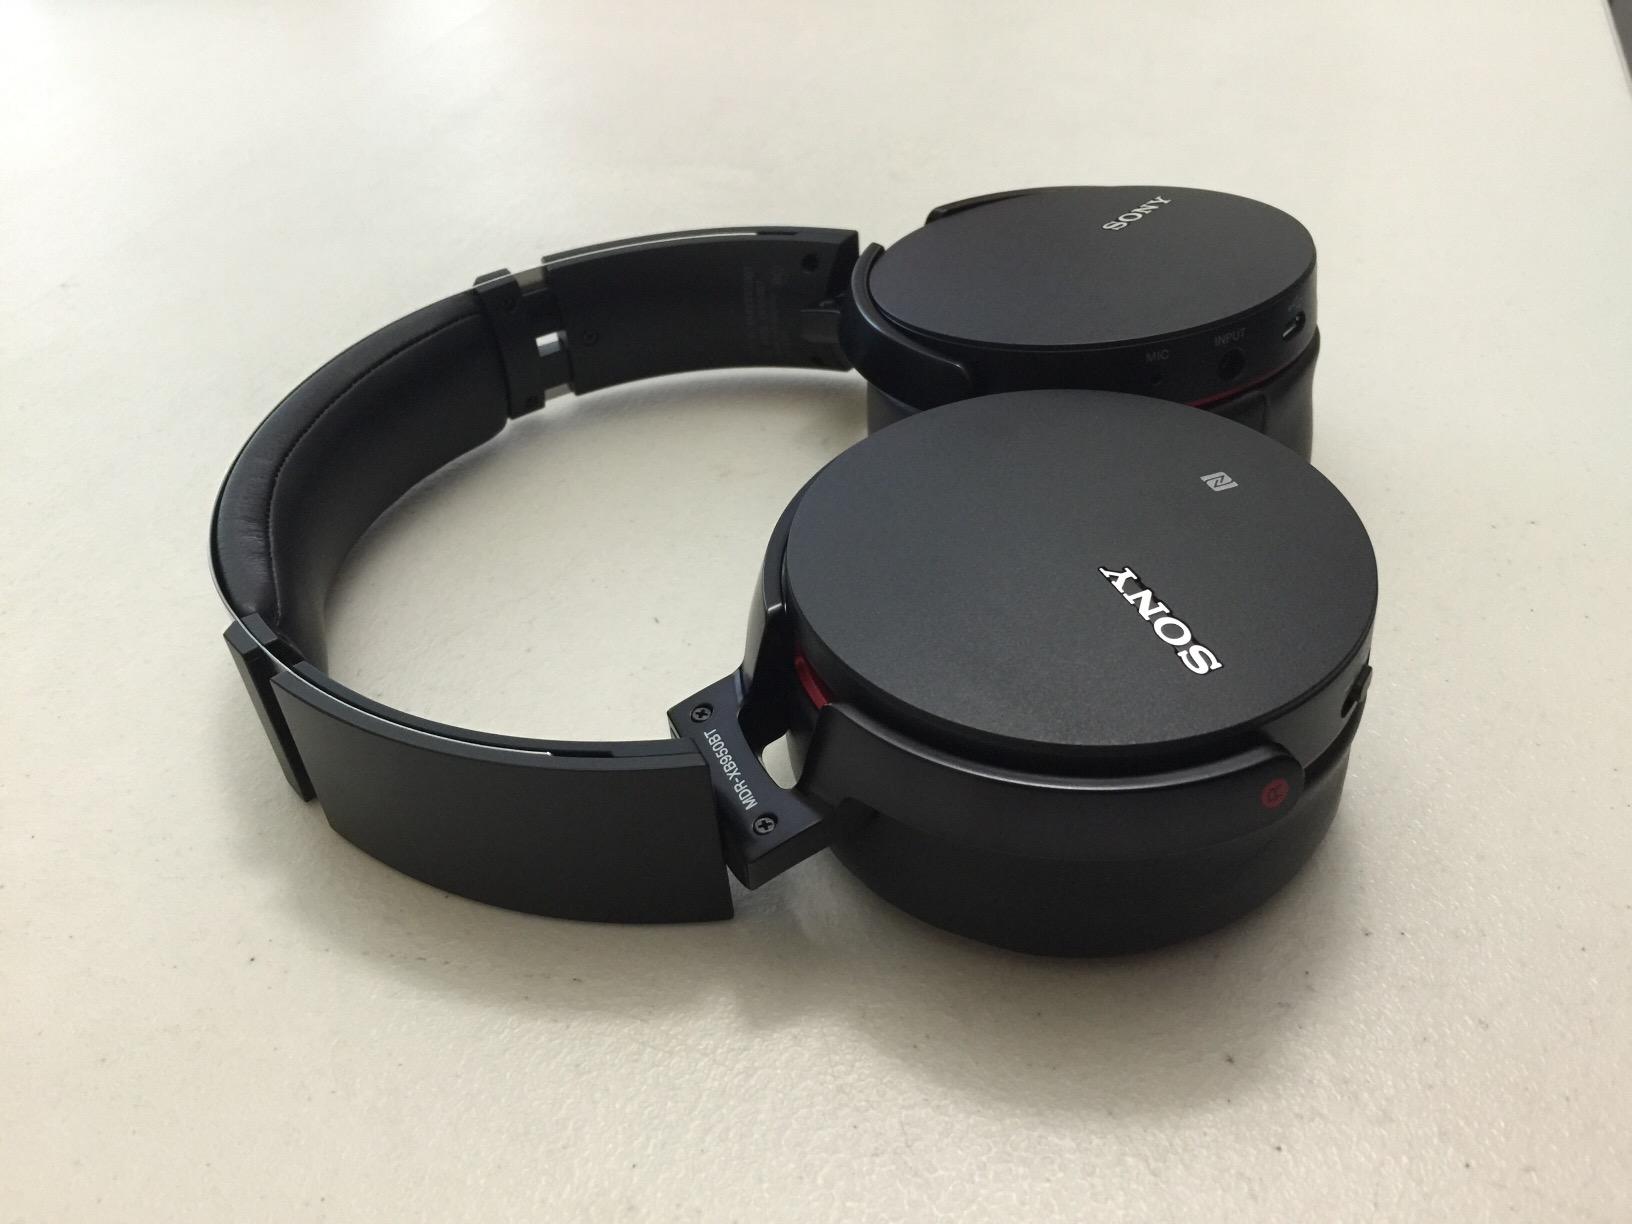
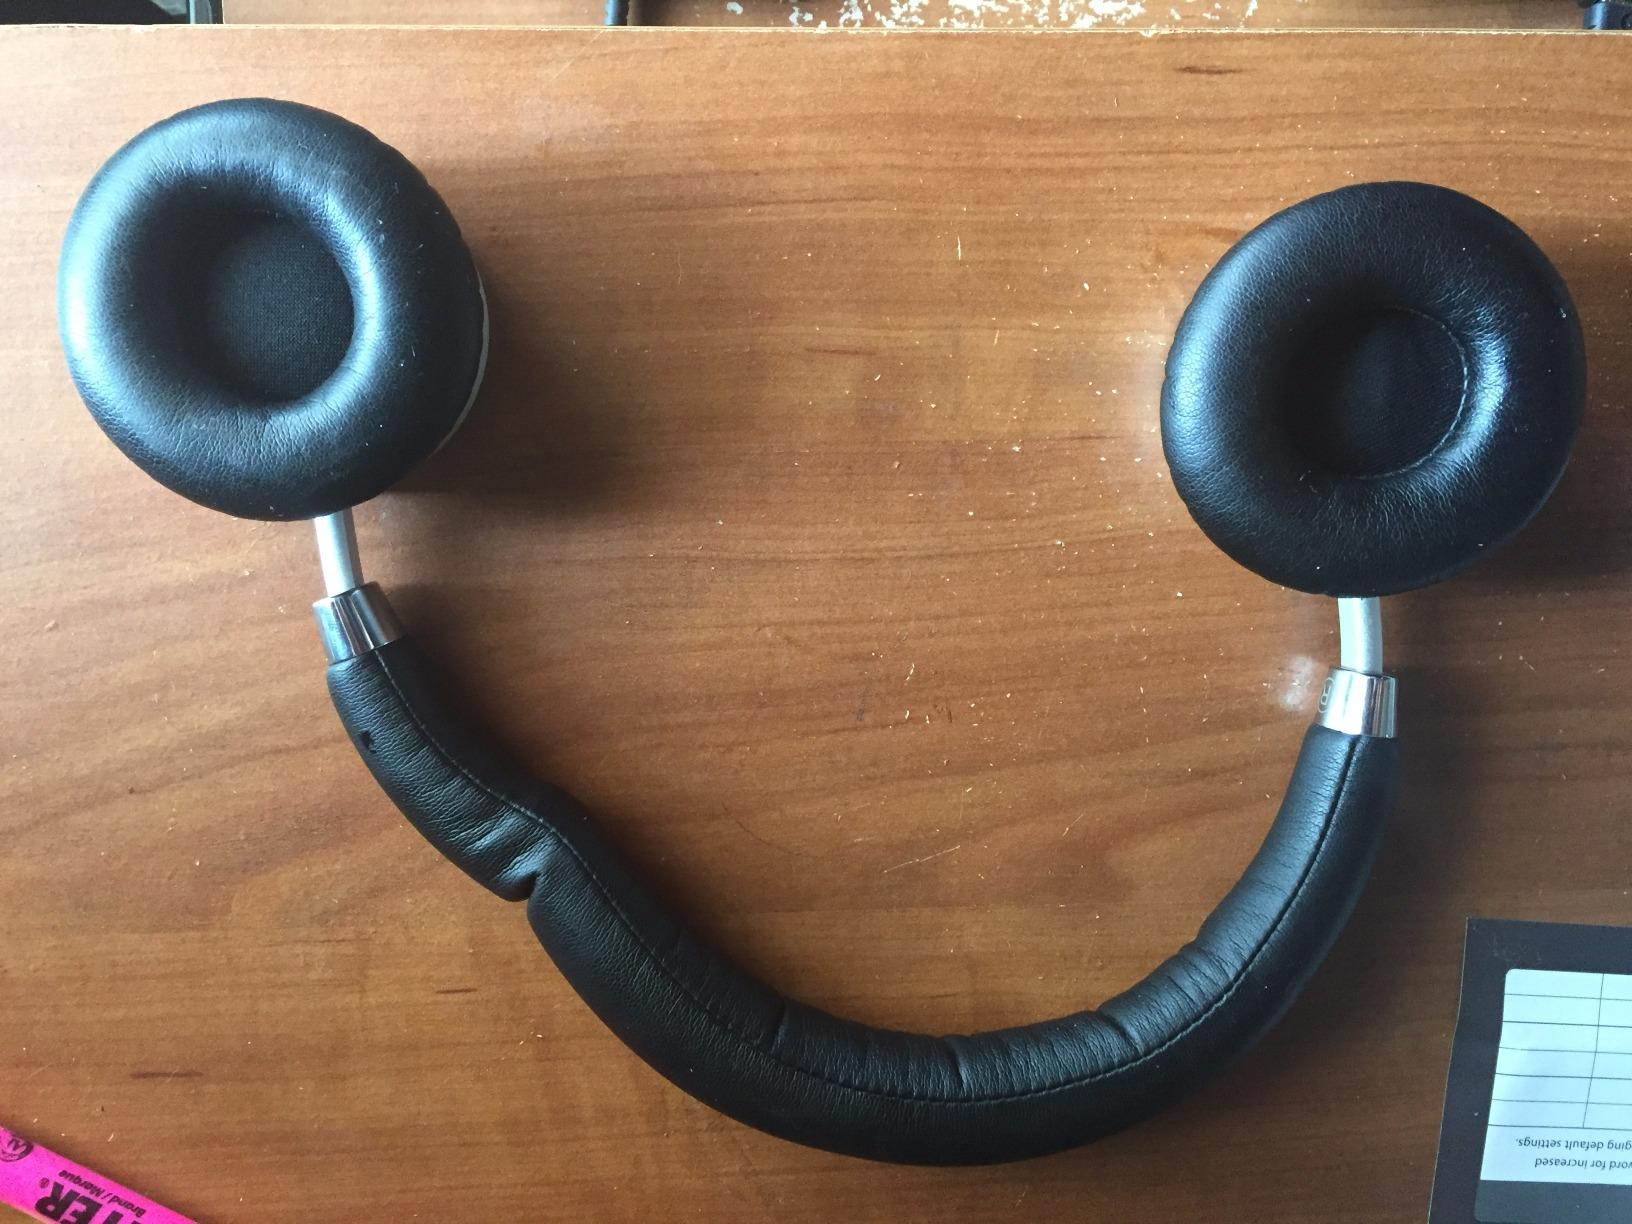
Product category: headphones
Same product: no